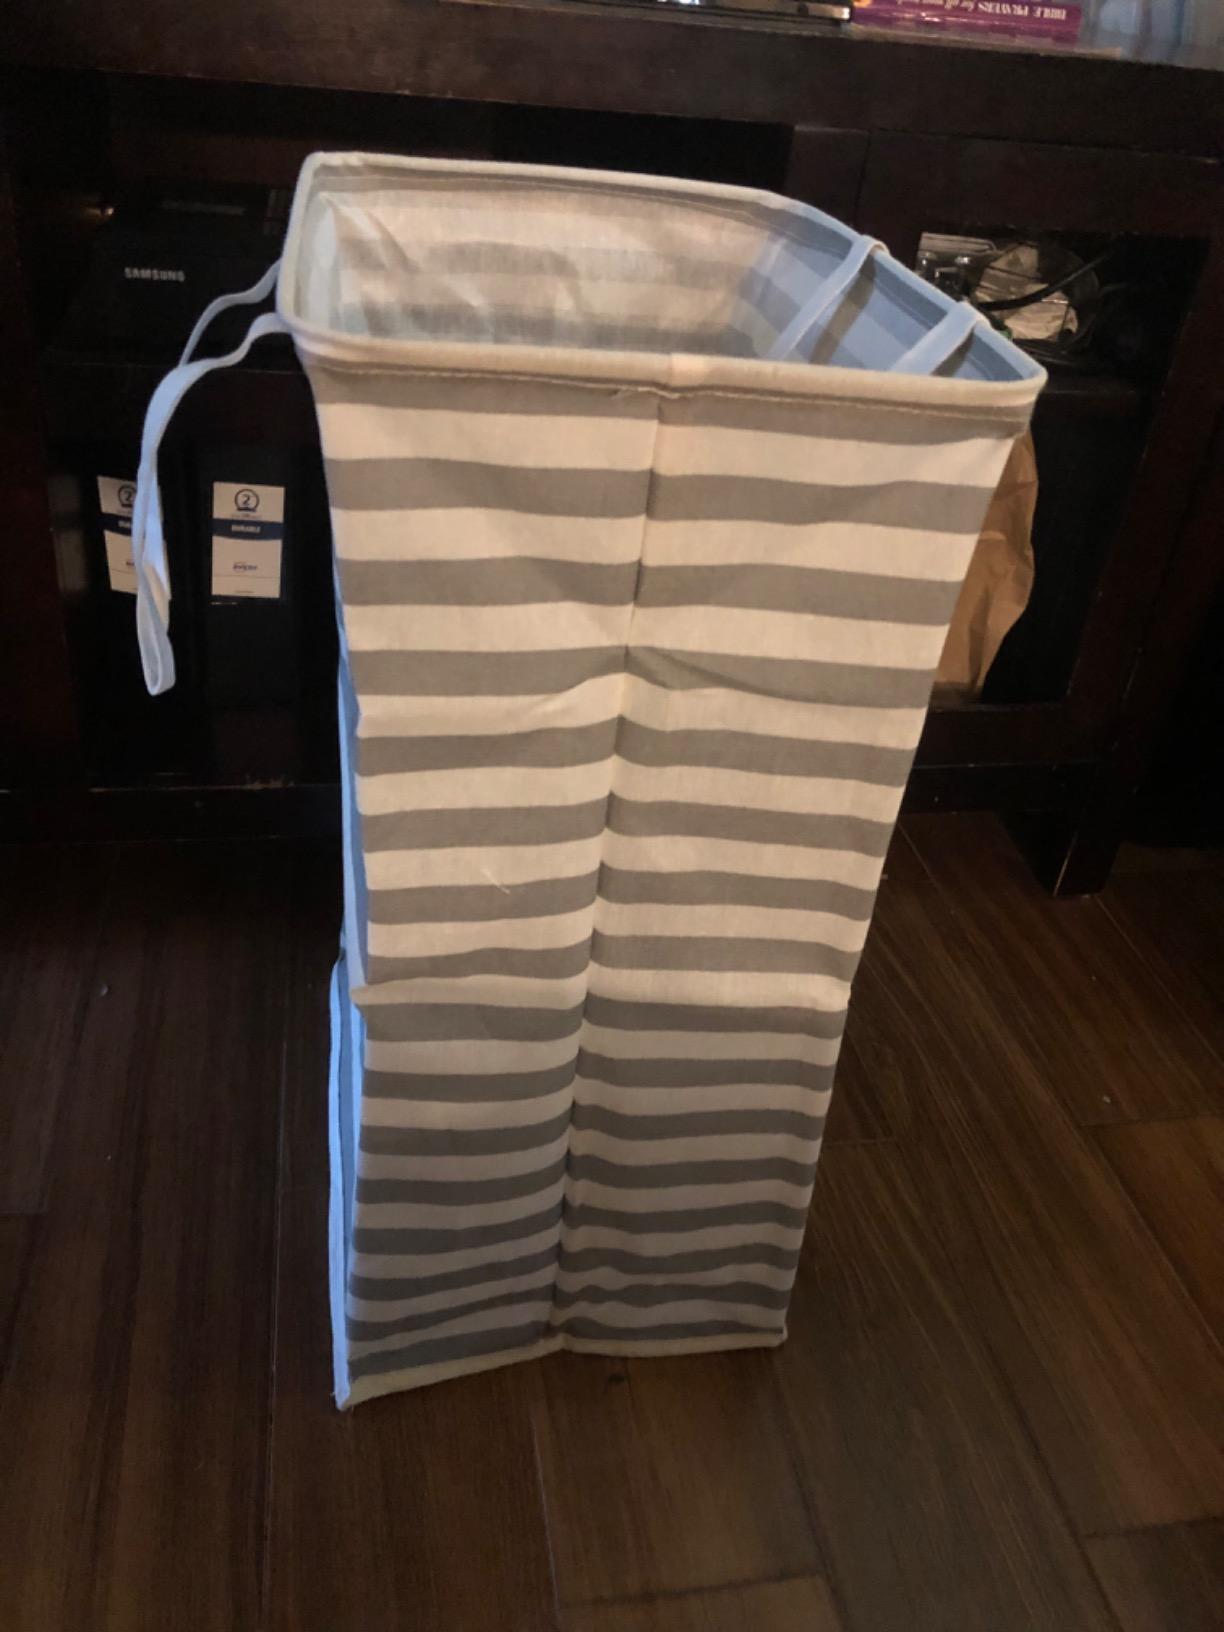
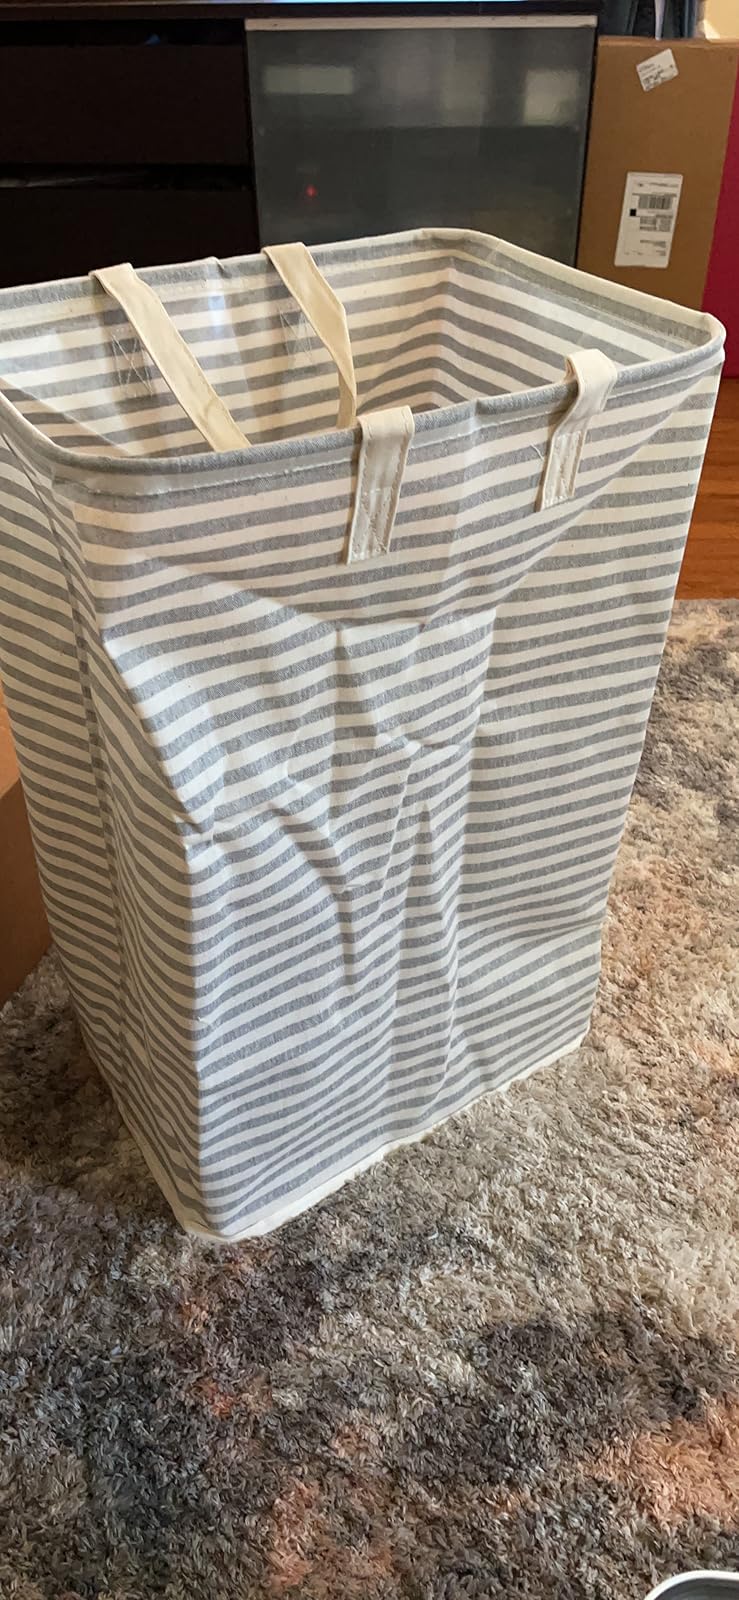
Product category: items_hamper
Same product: no